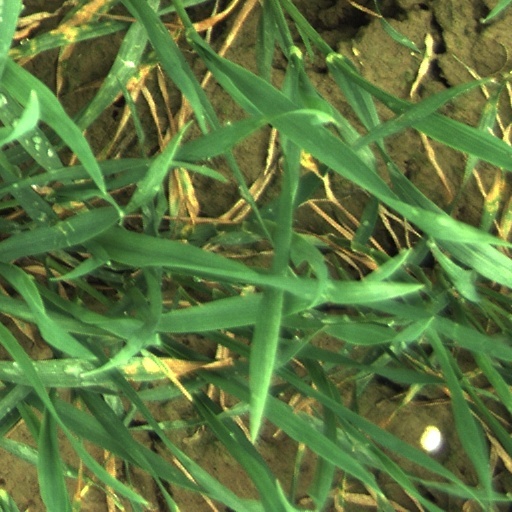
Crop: wheat